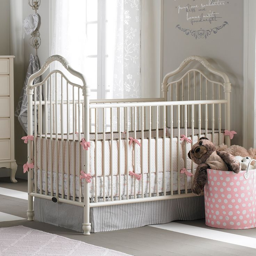
person is finished in the lovely soft linen